Brazilian battleship Minas Geraes

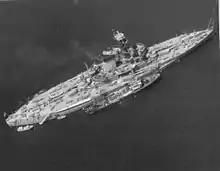
Aerial view of "Minas Geraes" after modernization.

"São Paulo"s refit was finished on 17 January 1920 and it returned to Brazil; on 15 July "Minas Geraes" departed for New York for its own refit. Beginning on 22 August, the day it arrived, and finishing on 4 October 1921, the battleship was dramatically modernized, with Sperry fire-control equipment and Bausch and Lomb range-finders for the two superfiring turrets fore and aft. A vertical armor bulkhead was fitted inside the main turrets, and the secondary battery of guns was reduced from 22 to 12; five guns in casemates were removed from each side. A few modern AA guns were fitted: two 3"/50 caliber guns from Bethlehem Steel were added on the aft superstructure, guns were added near each turret, and 3-pounder guns were removed from the tops of turrets. While being refitted on 16 September 1921, a squad of Brazilian sailors stood at attention on the rear deck of the ship as the remains of the crew of the ZR-2 dirigible disaster passed by on the British light cruiser .